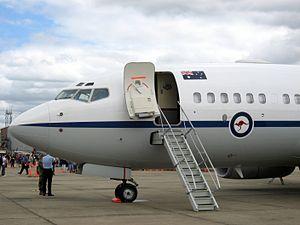
Plusieurs pays possèdent un ou plusieurs avions spéciaux pour le transport de leur chef de l'État, chef de gouvernement ou des membres du gouvernement. Le plus connu d'entre eux est Air Force One, utilisé par le président des États-Unis et géré par l'US Air Force.